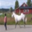
Label: horse